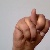
The image shows a hand gesture representing the letter 'N' in Indian Sign Language.